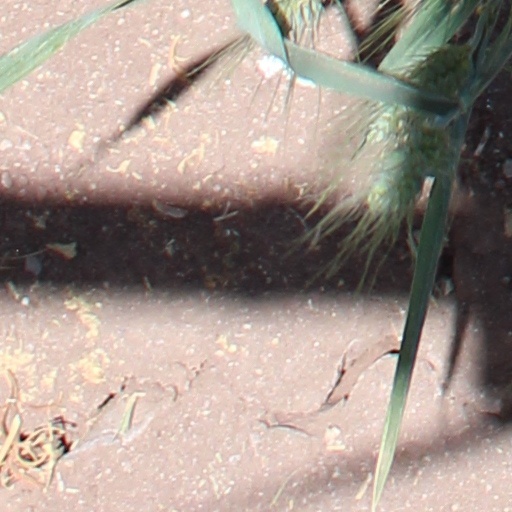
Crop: wheat